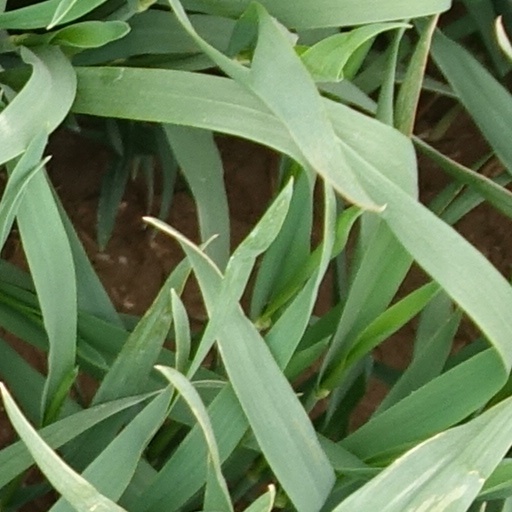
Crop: wheat